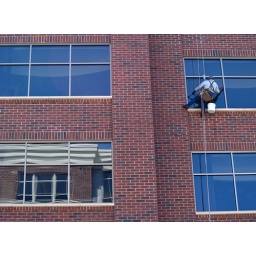
Window washer doing his thing on an office building in downtown La Crosse, Wisconsin.